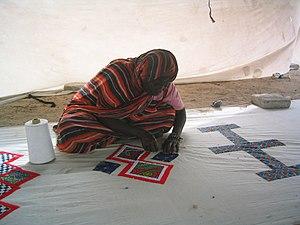
Marché aux tentes de Nouakchott (Mauritanie)
La khaïma est la tente traditionnelle utilisée par les nomades dans les zones désertiques et arides de l'Algérie, Mauritanie, Maroc et Les pays du golfe persique.